Soerjadi Soerjadarma

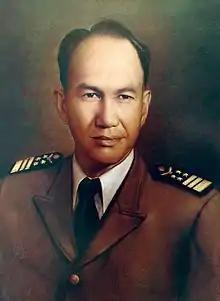
Portrait of Soerjadi Soerjadarma

Air Chief Marshal (Ret.) Elang Soerjadi Soerjadarma (EYD: Suryadi Suryadarma) (6 December 1912 – 16 August 1975) was the Commander of the Indonesian National Armed Forces from 1959 to 1962 and the Chief of Staff of the Indonesian Air Force from 1946 to 1962.